Mohnnudel

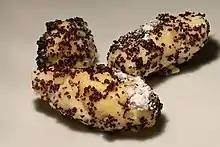
Mohnnudeln in detail

Mohnnudeln (meaning "poppy seed noodles"), is the name of thick noodles of a potato dough in Bohemian and Austrian cuisine, similar to the Schupfnudel. The main difference is, that Mohnnudeln are served with melted butter, ground poppy seeds, and sprinkled with confectioner's sugar.